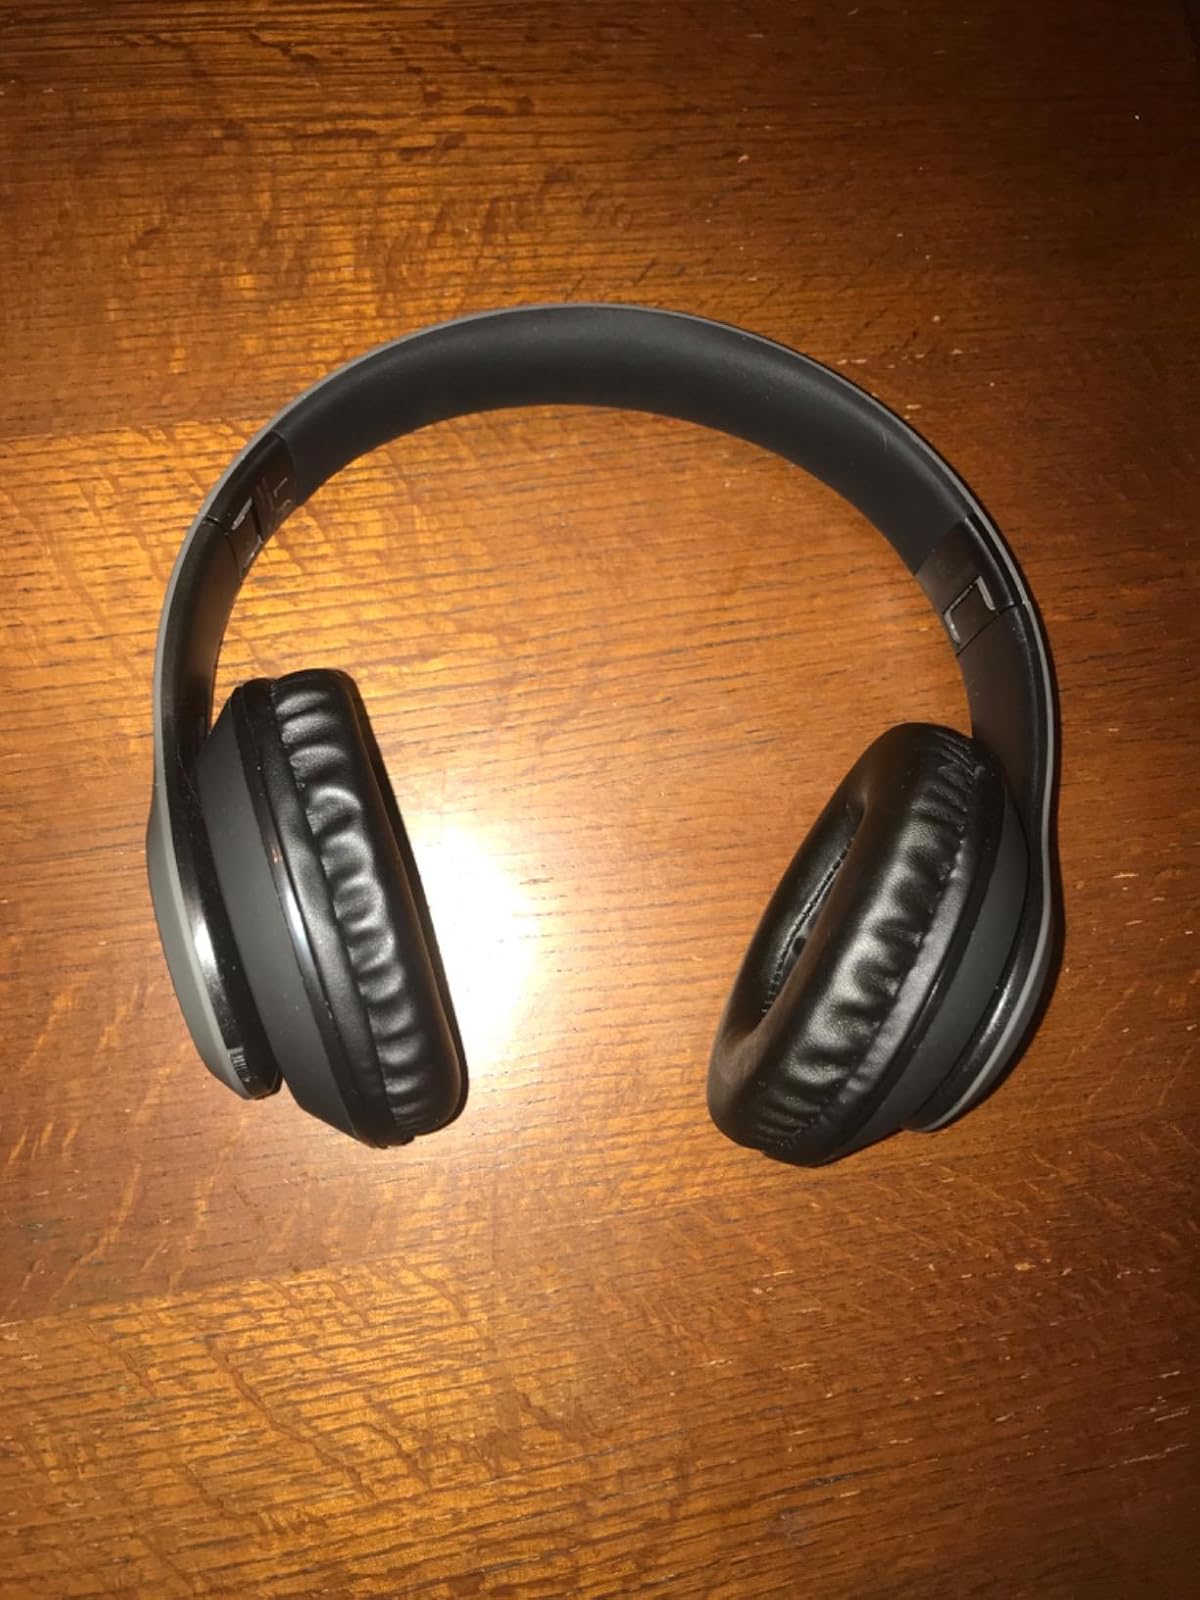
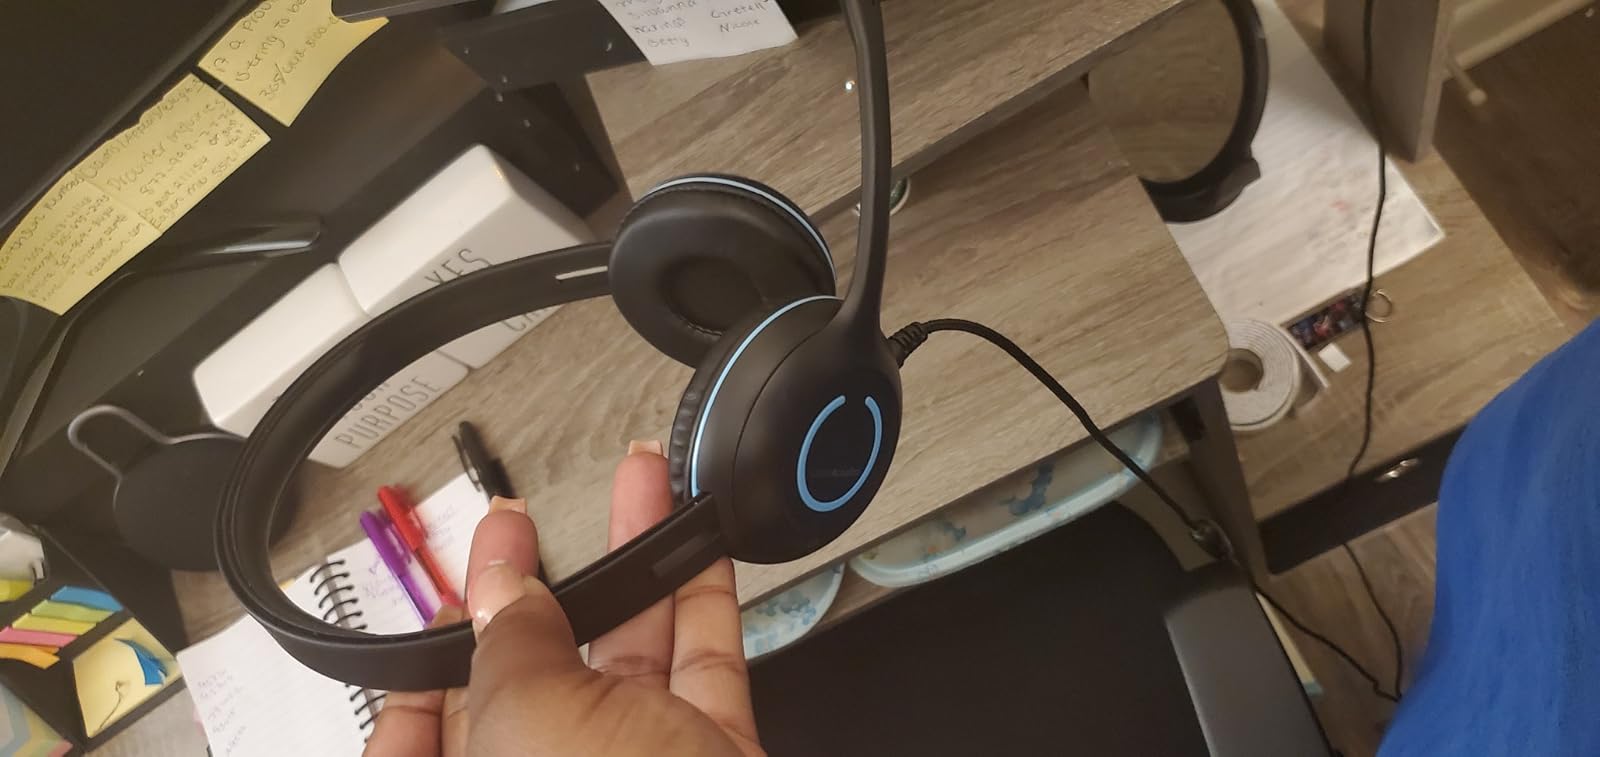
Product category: headphones
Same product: no